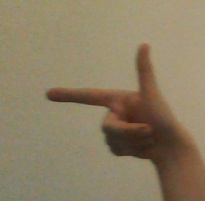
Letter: yaa